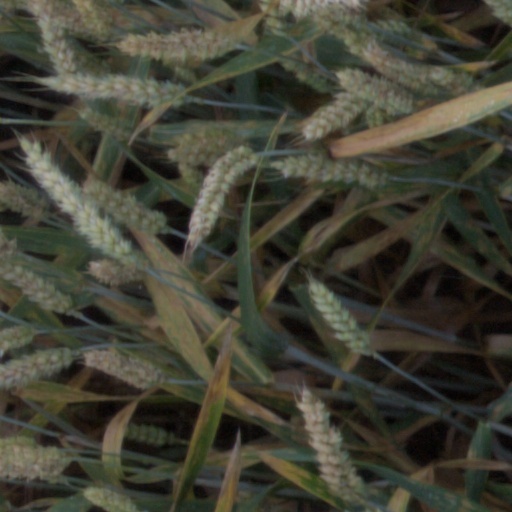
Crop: wheat